Edizioni Piemme

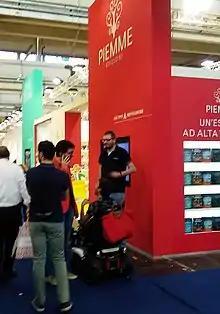
Piemme stand at the 2018 Turin International Book Fair

The company was founded in 1982 by Pietro Marietti in Casale Monferrato, whose family had been involved in the book trade since 1820. The first books to be published were on religious issues and this theme has remained a fundamental part of the catalogue, with authors including John Paul II and Carlo Maria Martini.